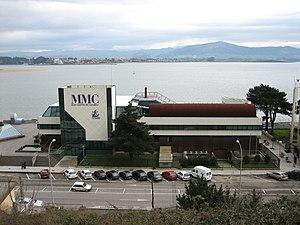
Santander est une commune et une ville portuaire espagnole, capitale de la communauté autonome et région historique de Cantabrie, située sur la côte Cantabrique, au nord du pays.